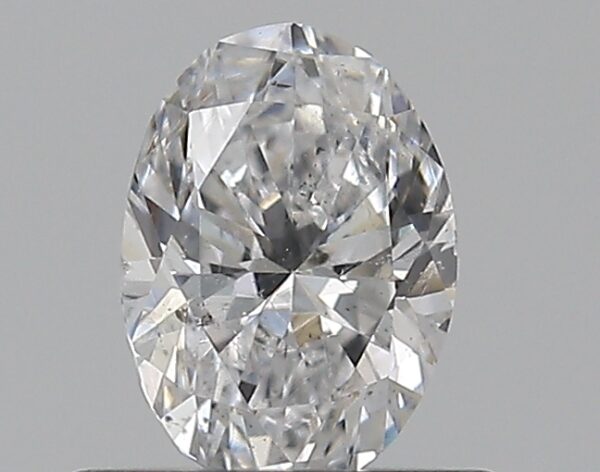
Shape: oval
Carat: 0.5
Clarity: SI1
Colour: D
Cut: GD
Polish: GD
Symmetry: F
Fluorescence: N
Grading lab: GIA
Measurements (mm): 6.1 x 4.32 x 2.86